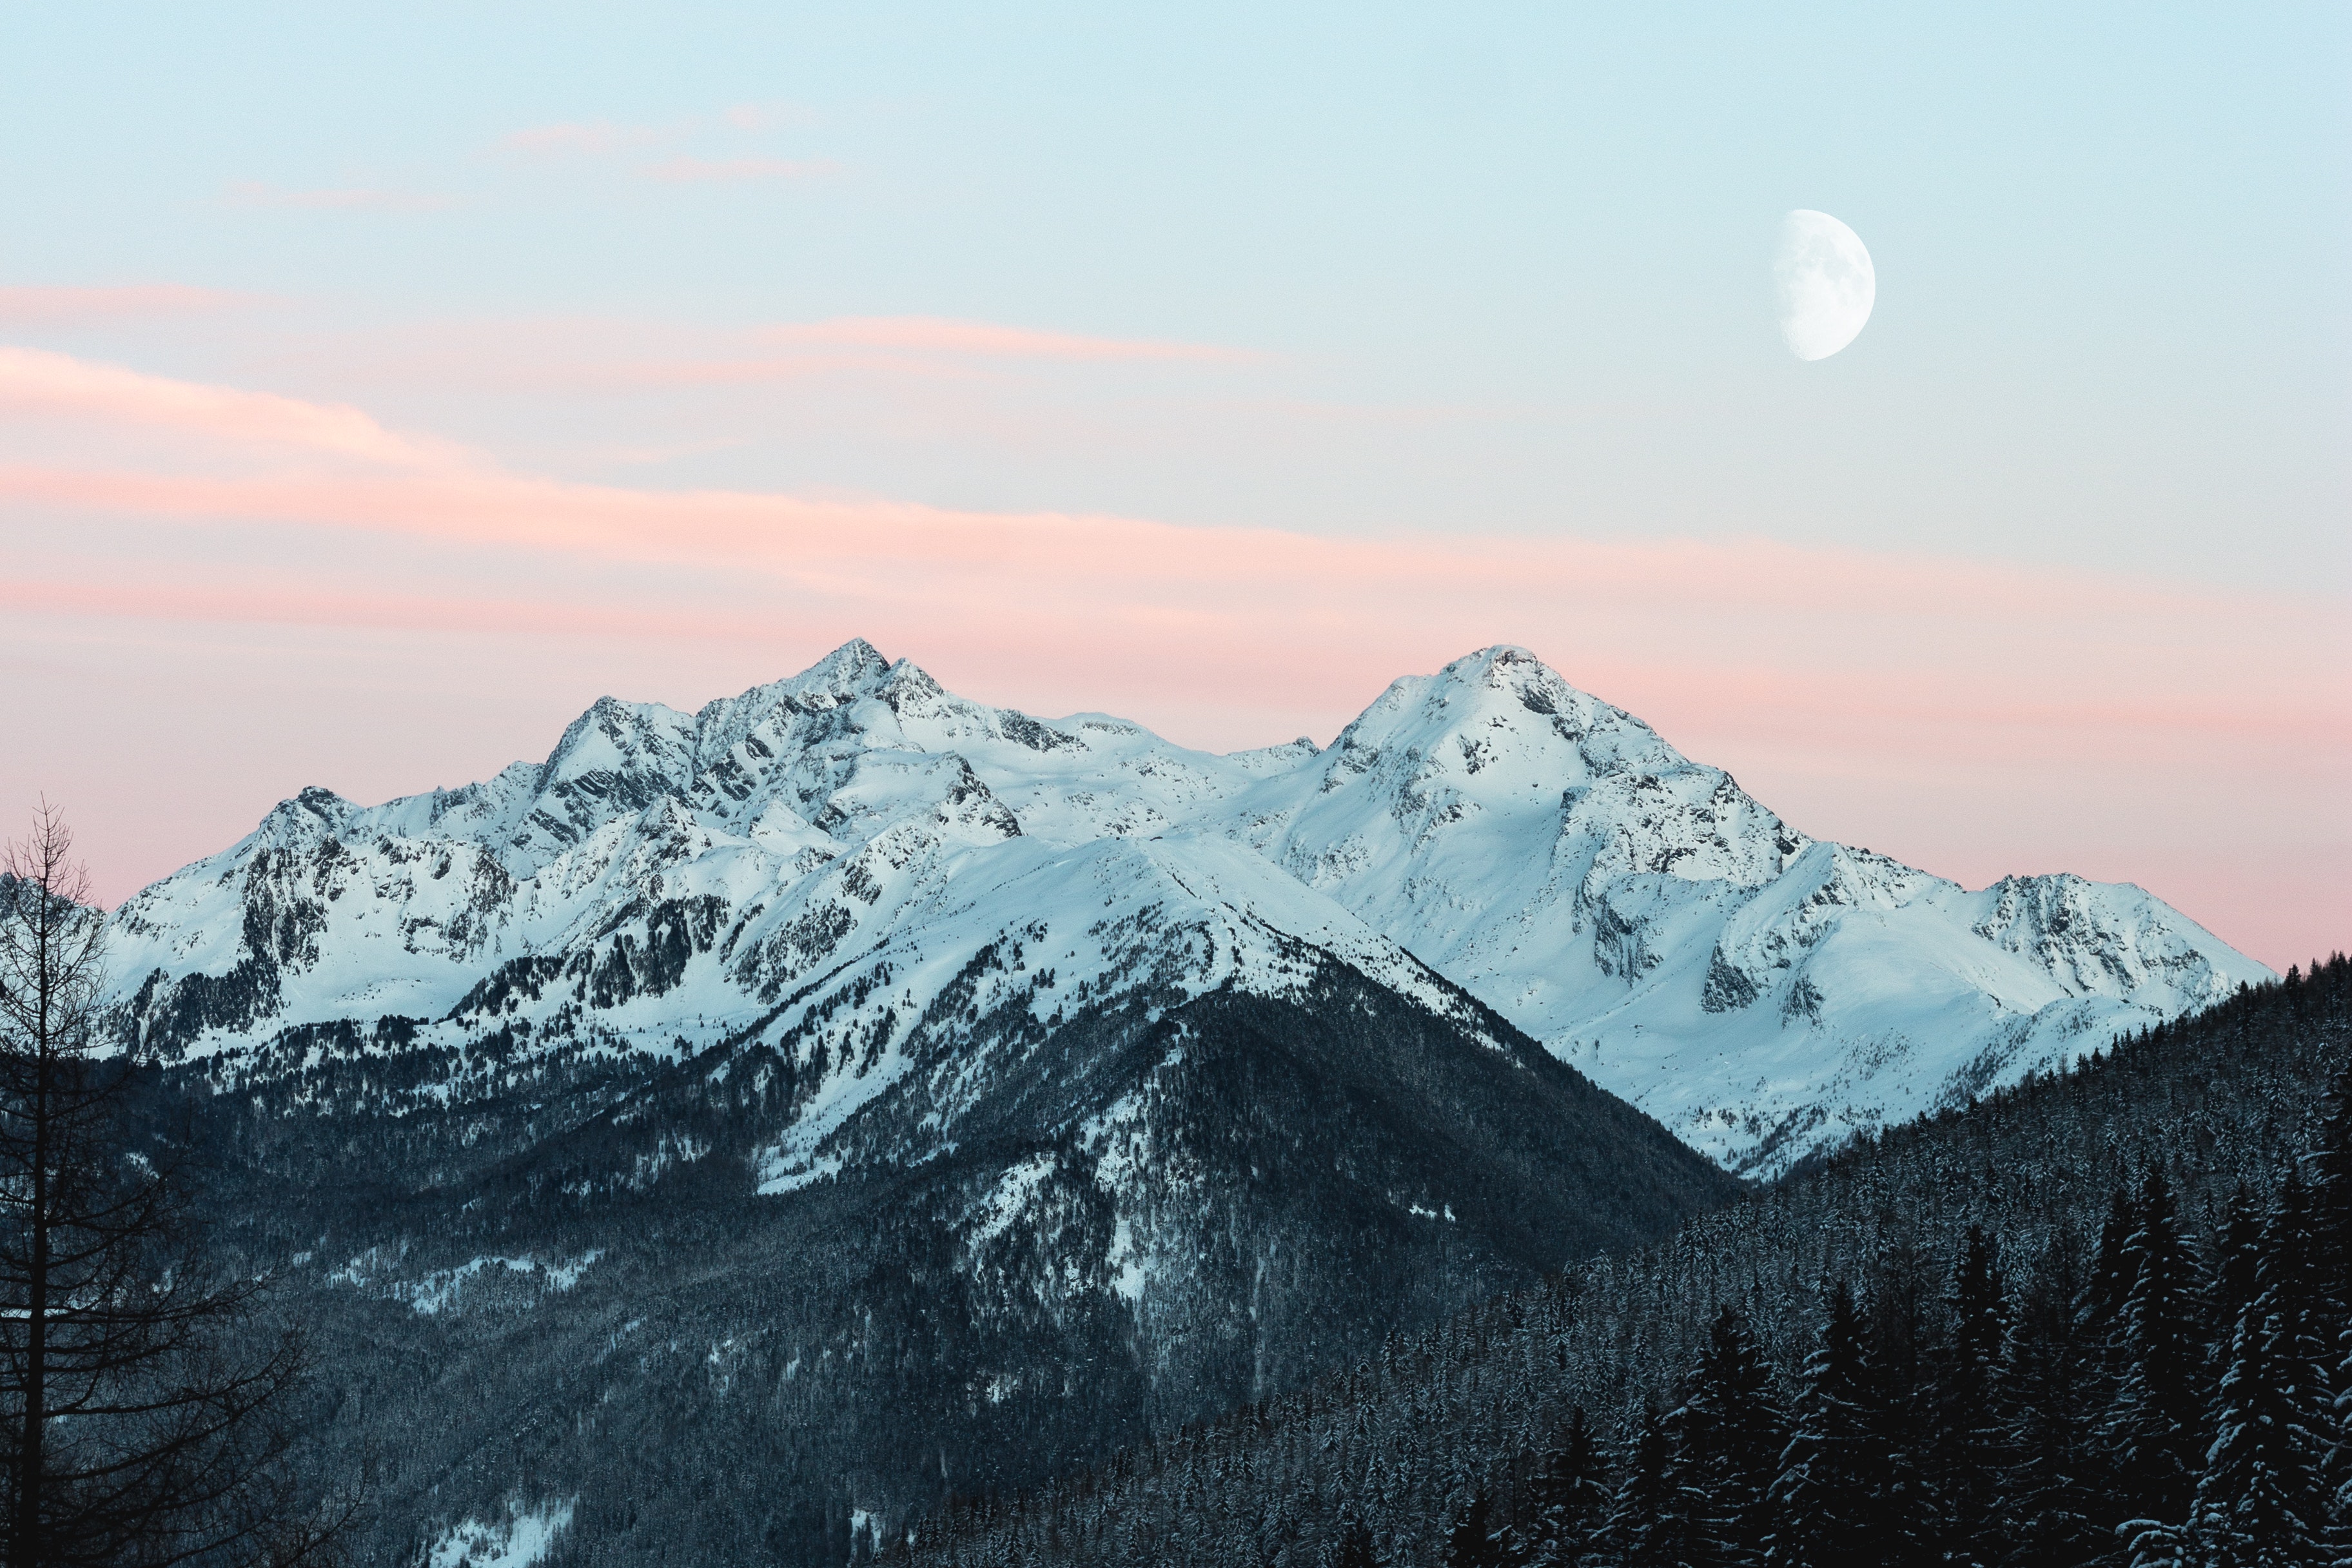
mountainous landforms, mountain, sky, mountain range, alps, ridge, natural landscape, winter, cloud, hill, massif, wilderness, snow, morning, fell, highland, summit, glacial landform, hill station, landscape, horizon, mount scenery, sunlight, ice, celestial event, evening, national park, glacier, sunrise, valley, world, ice cap, dawn, sunset